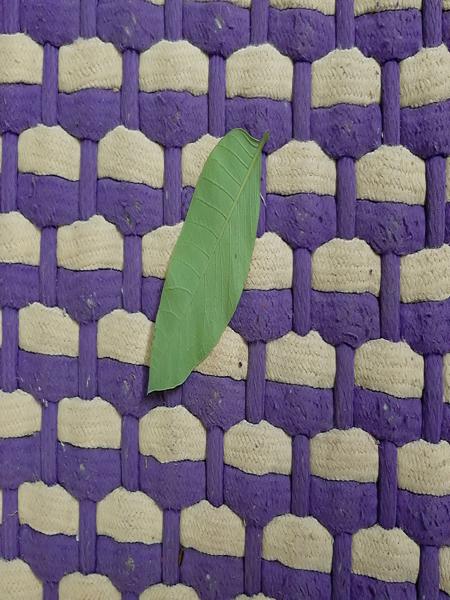
Plant: Guava